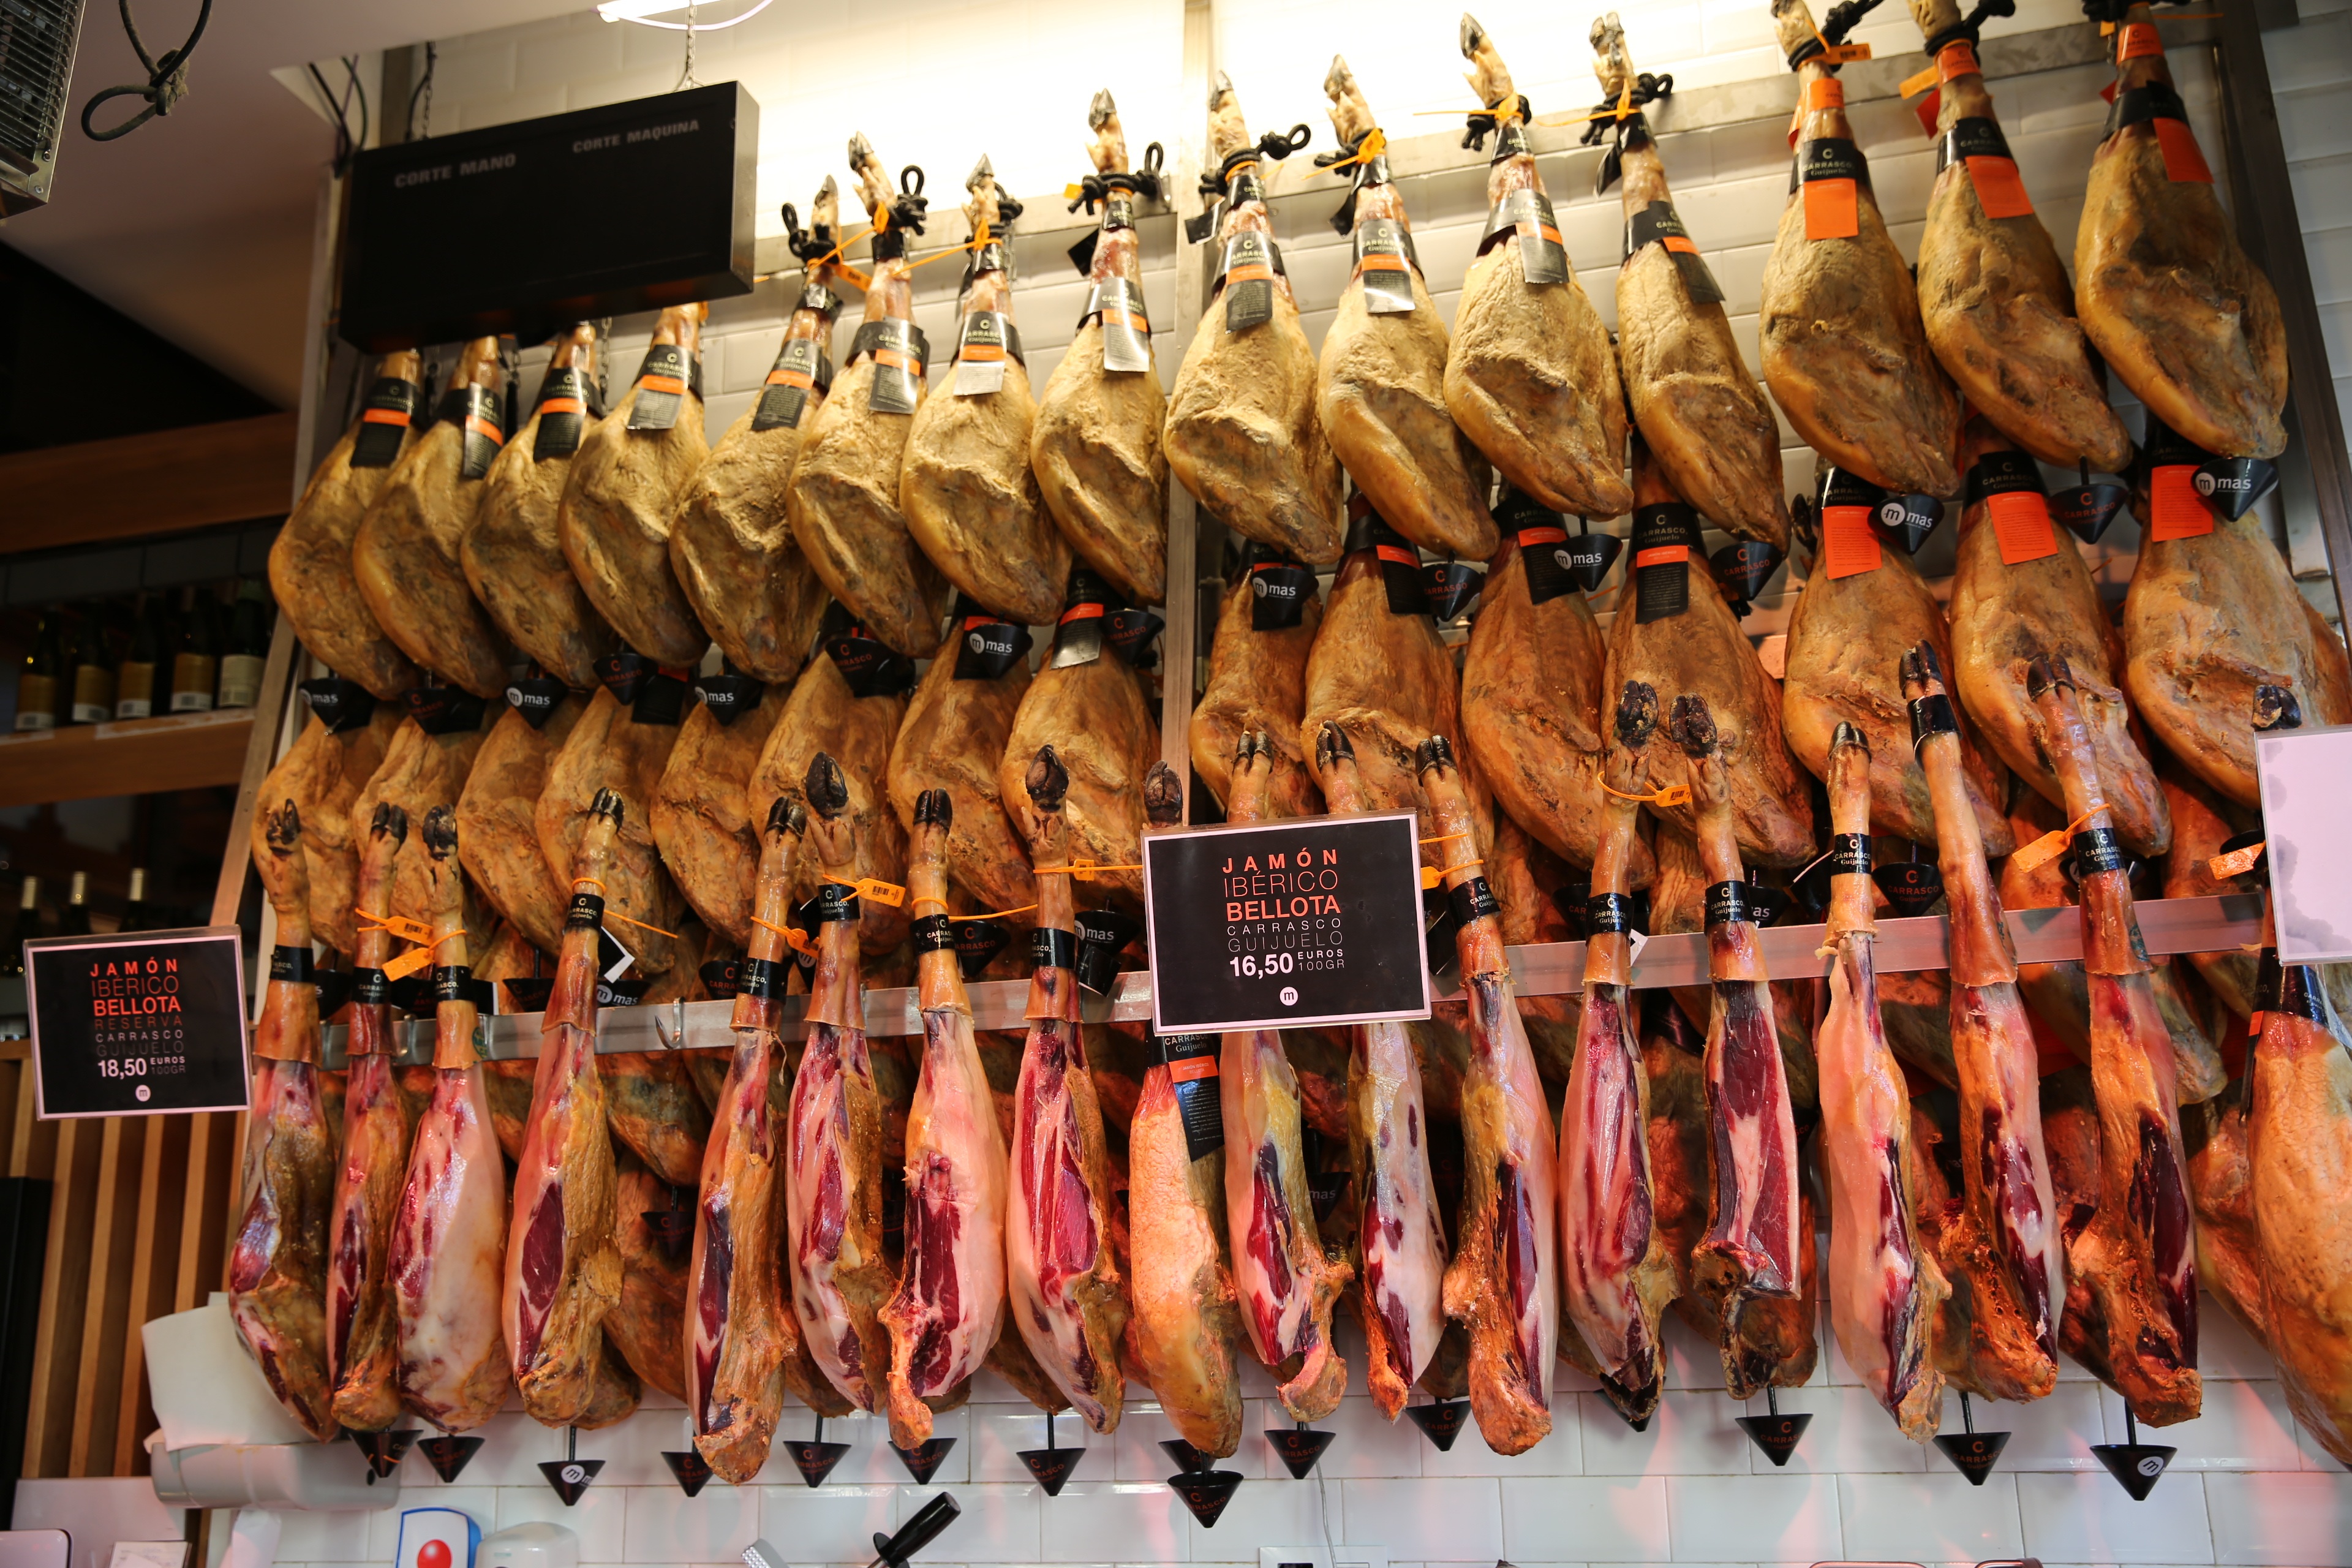
dish, food, meat, spain, pig, retail, butcher, sense, churrasco food, hamont